York

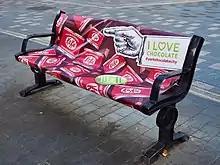

In 1644, during the English Civil War, the Parliamentarians besieged York, and many medieval houses outside the city walls were lost. The barbican at Walmgate Bar was undermined and explosives laid, but the plot was discovered. On the arrival of Prince Rupert, with an army of 15,000 men, the siege was lifted. The Parliamentarians retreated some from York with Rupert in pursuit, before turning on his army and soundly defeating it at the Battle of Marston Moor. Of Rupert's 15,000 troops, 4,000 were killed and 1,500 captured. The siege was renewed and the city surrendered to Sir Thomas Fairfax on 15 July.